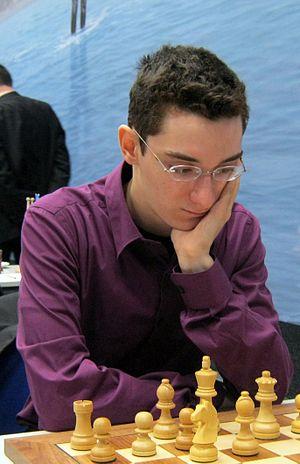
Fabiano Caruana, né le 30 juillet 1992 à Miami, est un joueur d'échecs américano-italien.